164

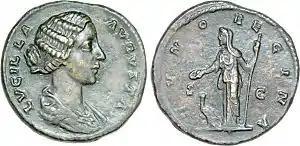
Dupondius depicting Lucilla Augusta

Year 164 (CLXIV) was a leap year starting on Saturday of the Julian calendar. At the time, it was known as the Year of the Consulship of Macrinus and Celsus (or, less frequently, year 917 "Ab urbe condita"). The denomination 164 for this year has been used since the early medieval period, when the Anno Domini calendar era became the prevalent method in Europe for naming years.